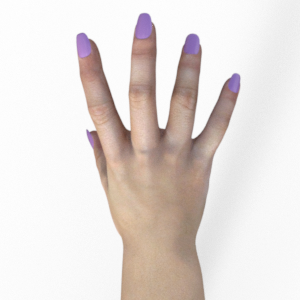
Label: paper